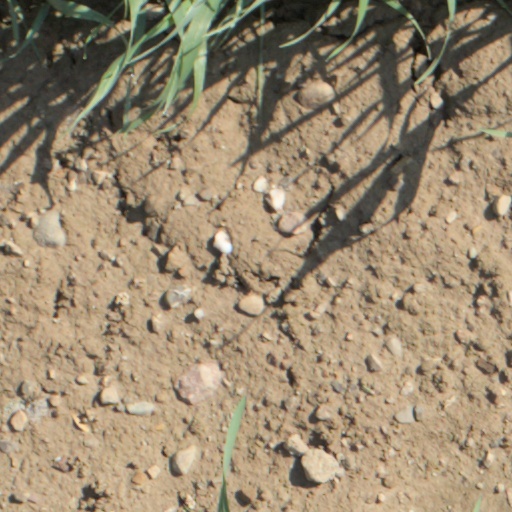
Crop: wheat